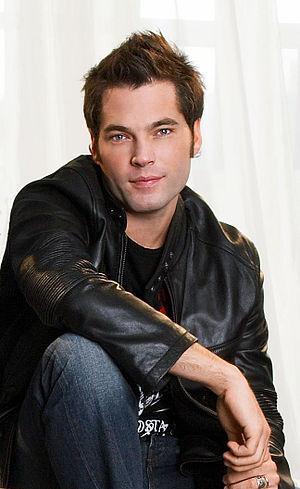
Tim Rozon, né Timothy James Rozon le 4 juin 1976 à Montréal, Québec, est un acteur canadien.